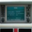
Label: television